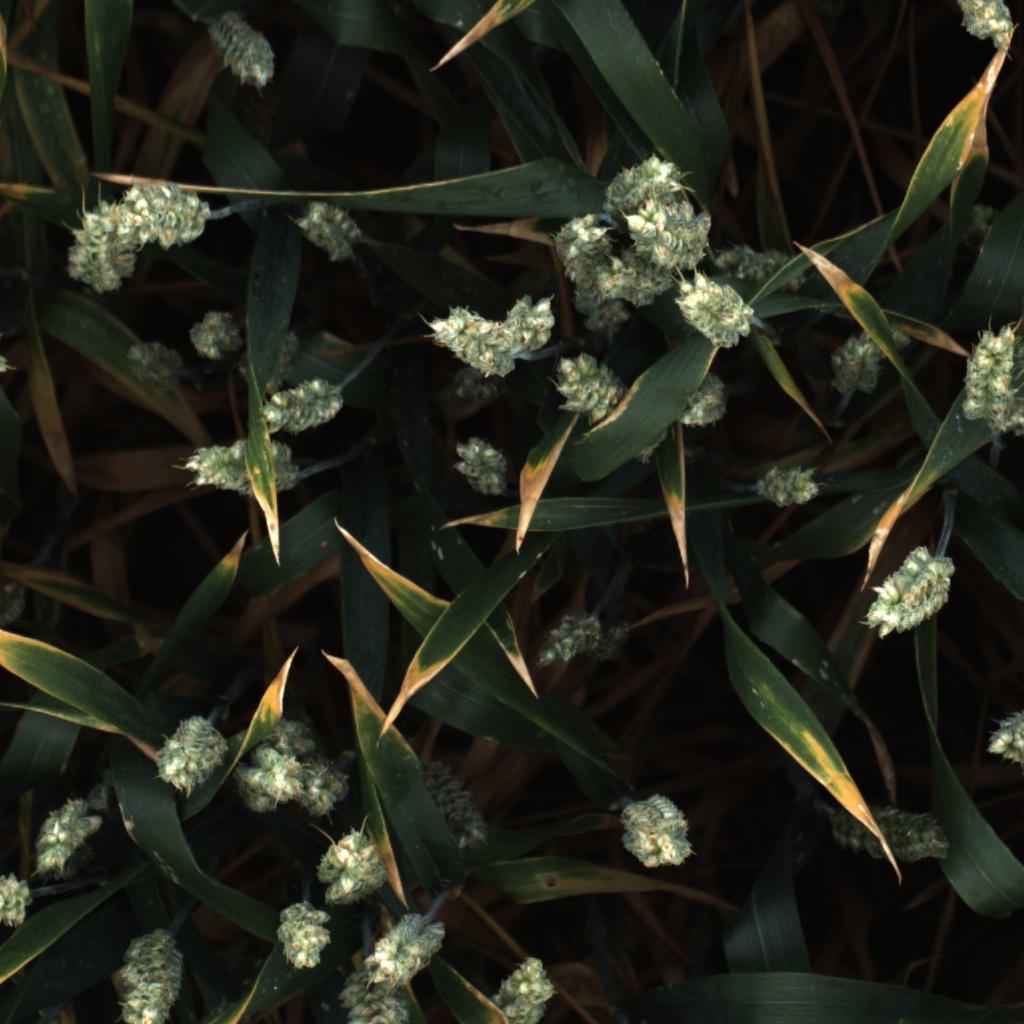
Country: UK
Location: Rothamsted
Wheat development stage: Filling - Ripening